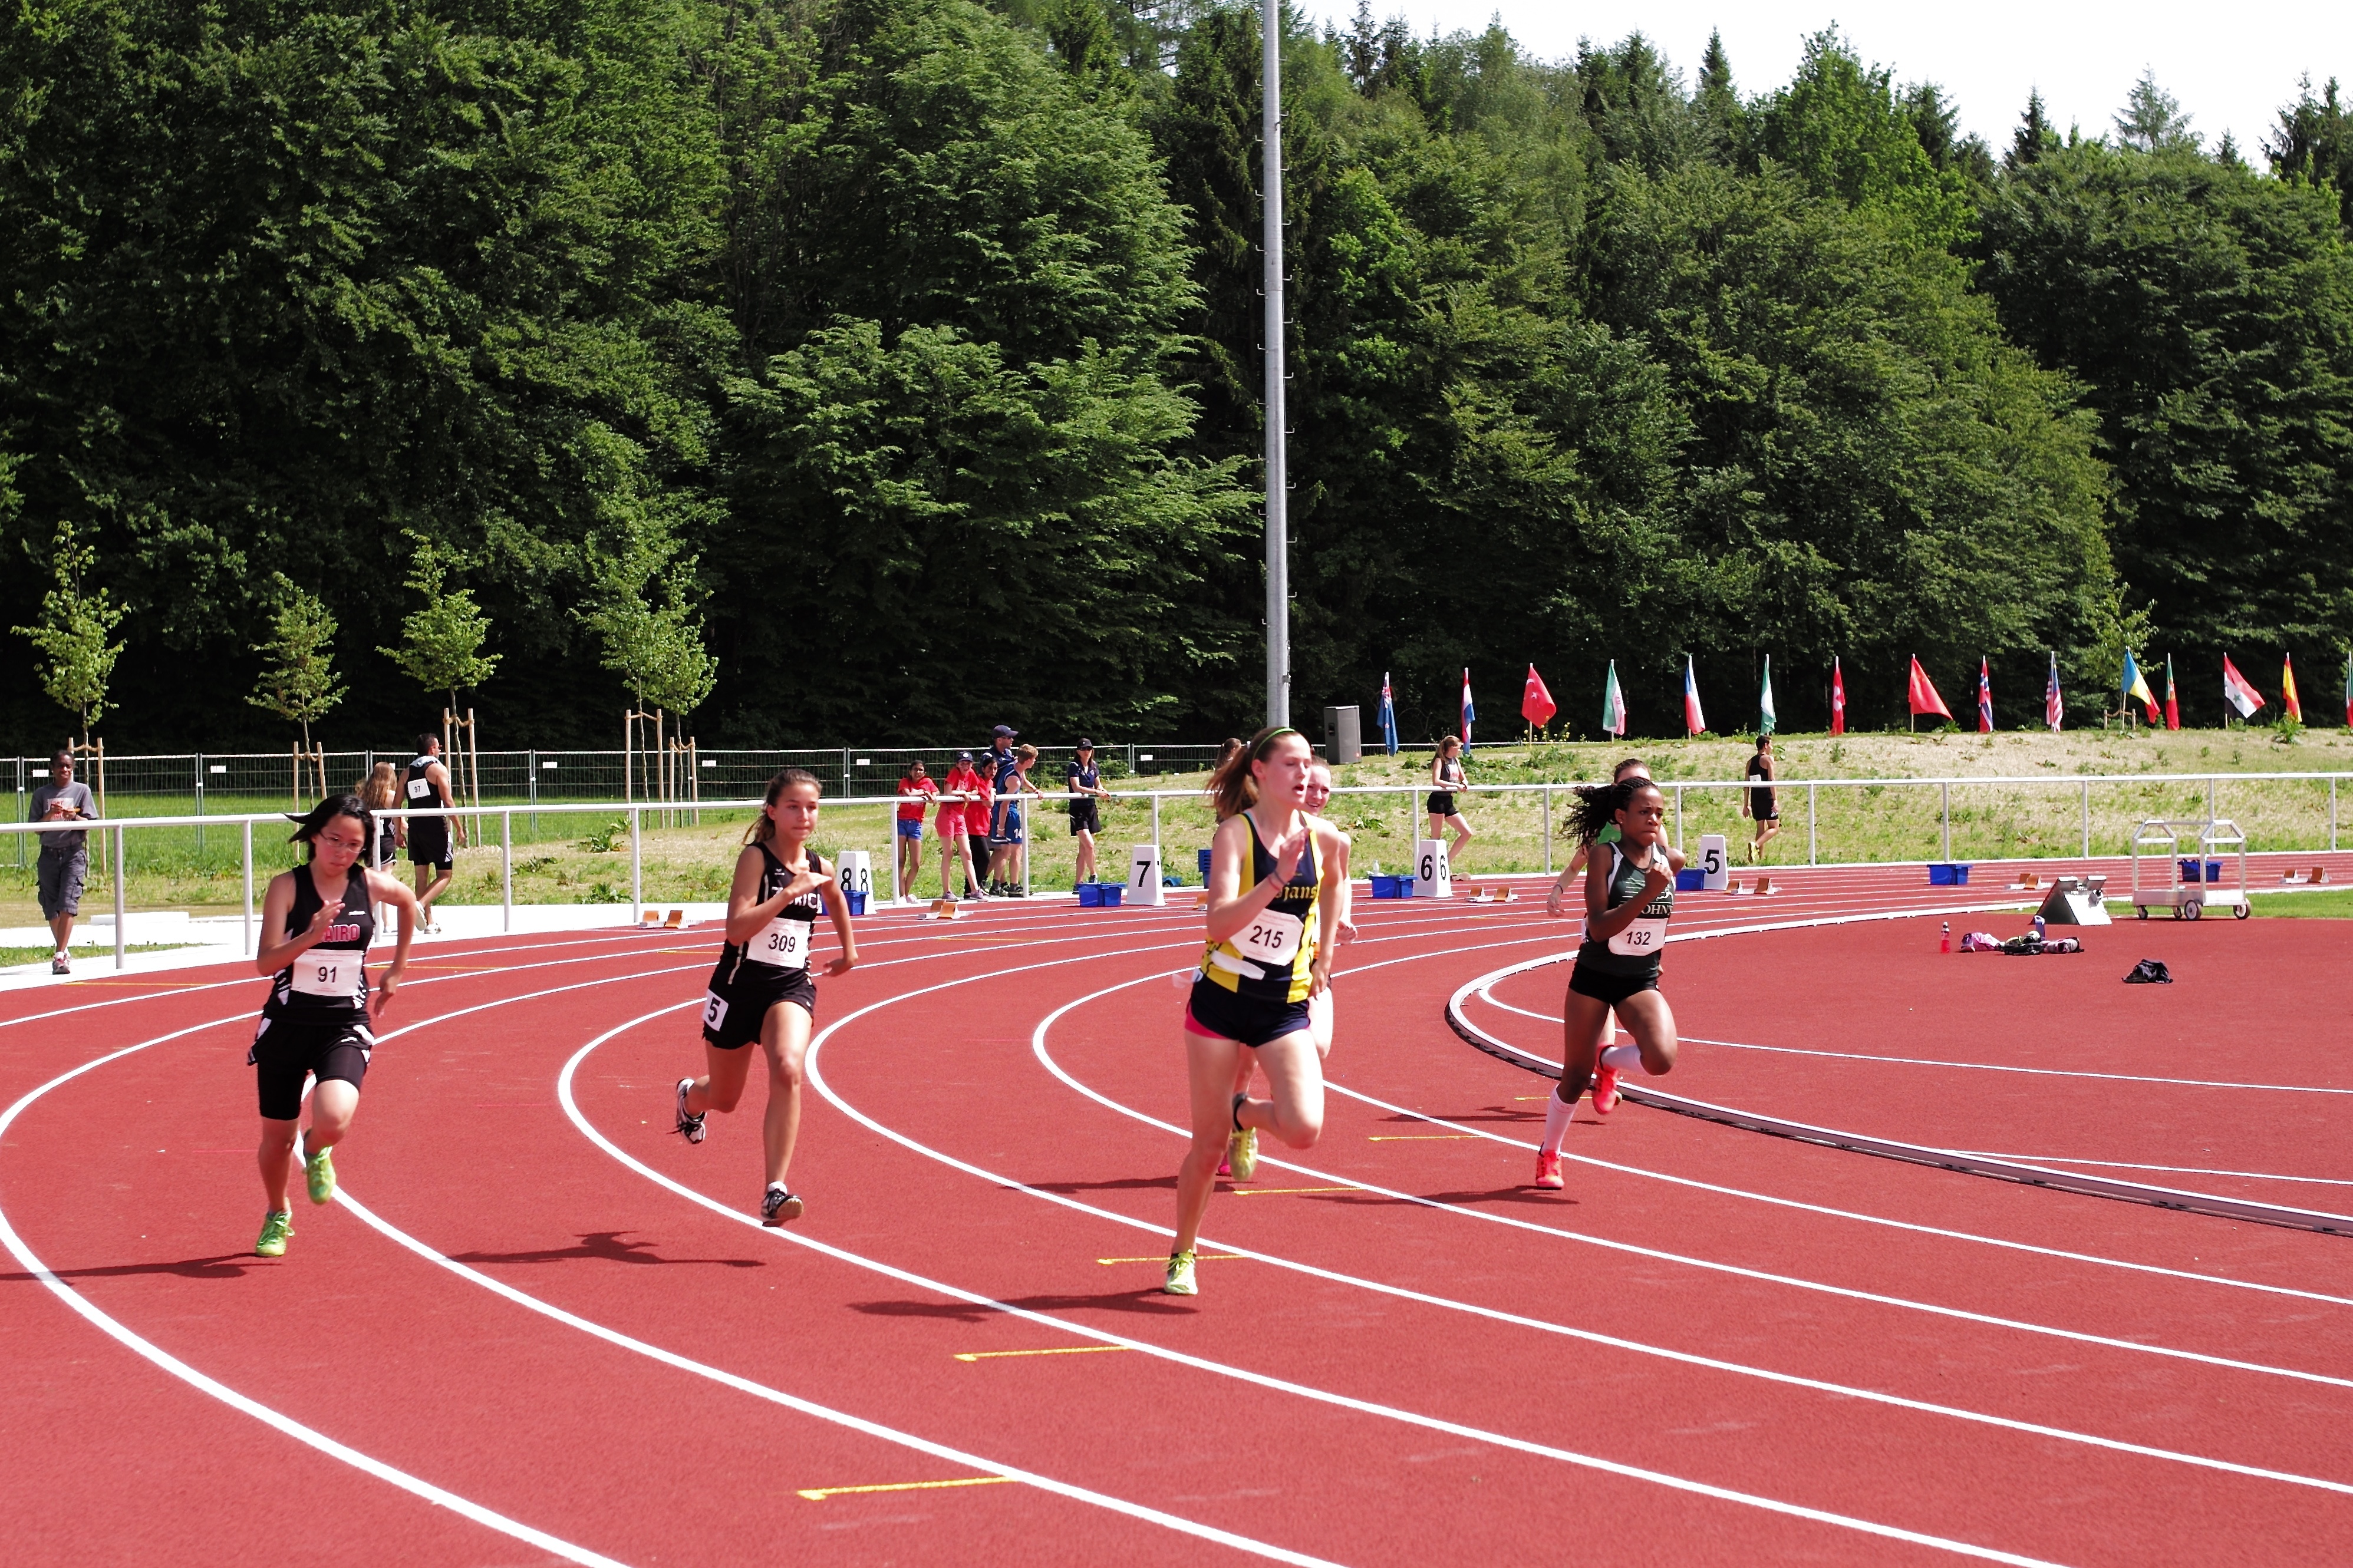
running, jumping, sports, athletics, sprint, hurdle, physical exercise, human action, track and field athletics, middle distance running, 800 metres, 4 100 metres relay